Lynda Goodsell Blake

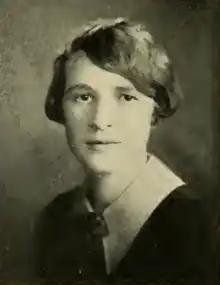
Lynda Goodsell Blake, from the 1926 yearbook of Wellesley College

Lynda Irene Goodsell Blake (October 22, 1906 – February 9, 1989) was an American Christian missionary and educator, who taught at Turkish schools, including posts in Erenköy, Merzifon, and Izmir. She was principal at the American Collegiate Institute from 1948 to 1971.